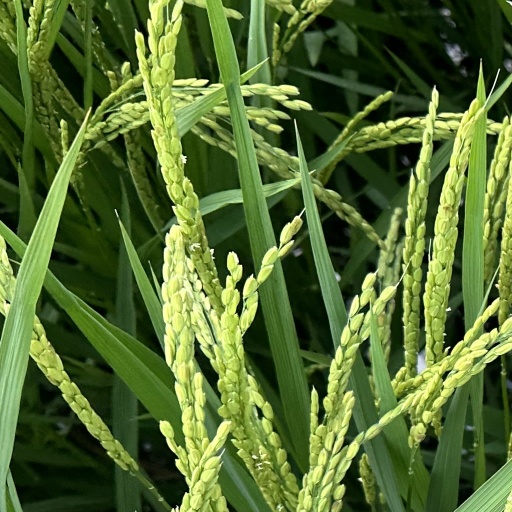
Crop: rice